Léonard Bourdon

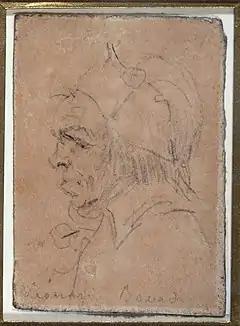
Sketch of Léonard Bourdon by Georges-François-Marie Gabriel, Paris, Musée Carnavalet.

Louis Jean Joseph Léonard Bourdon de la Cronière (6 November 1754, Alençon – 29 May 1807, Breslau) was a French politician of the French Revolution. He was president of the National Constituent Assembly and substitute for the procureur of the Commune de Paris.